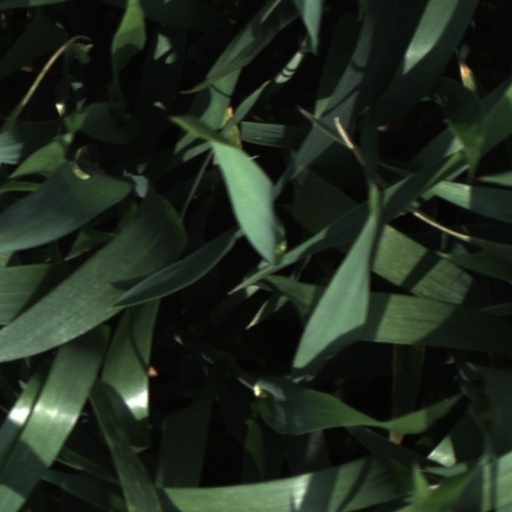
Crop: wheat